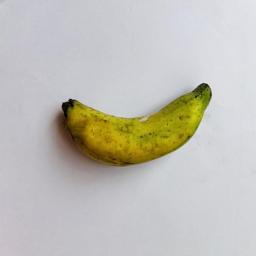
Ripeness: Semi-ripe